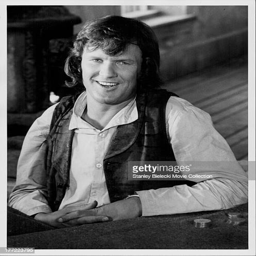
promotional shot of country artist as he appears in the movie